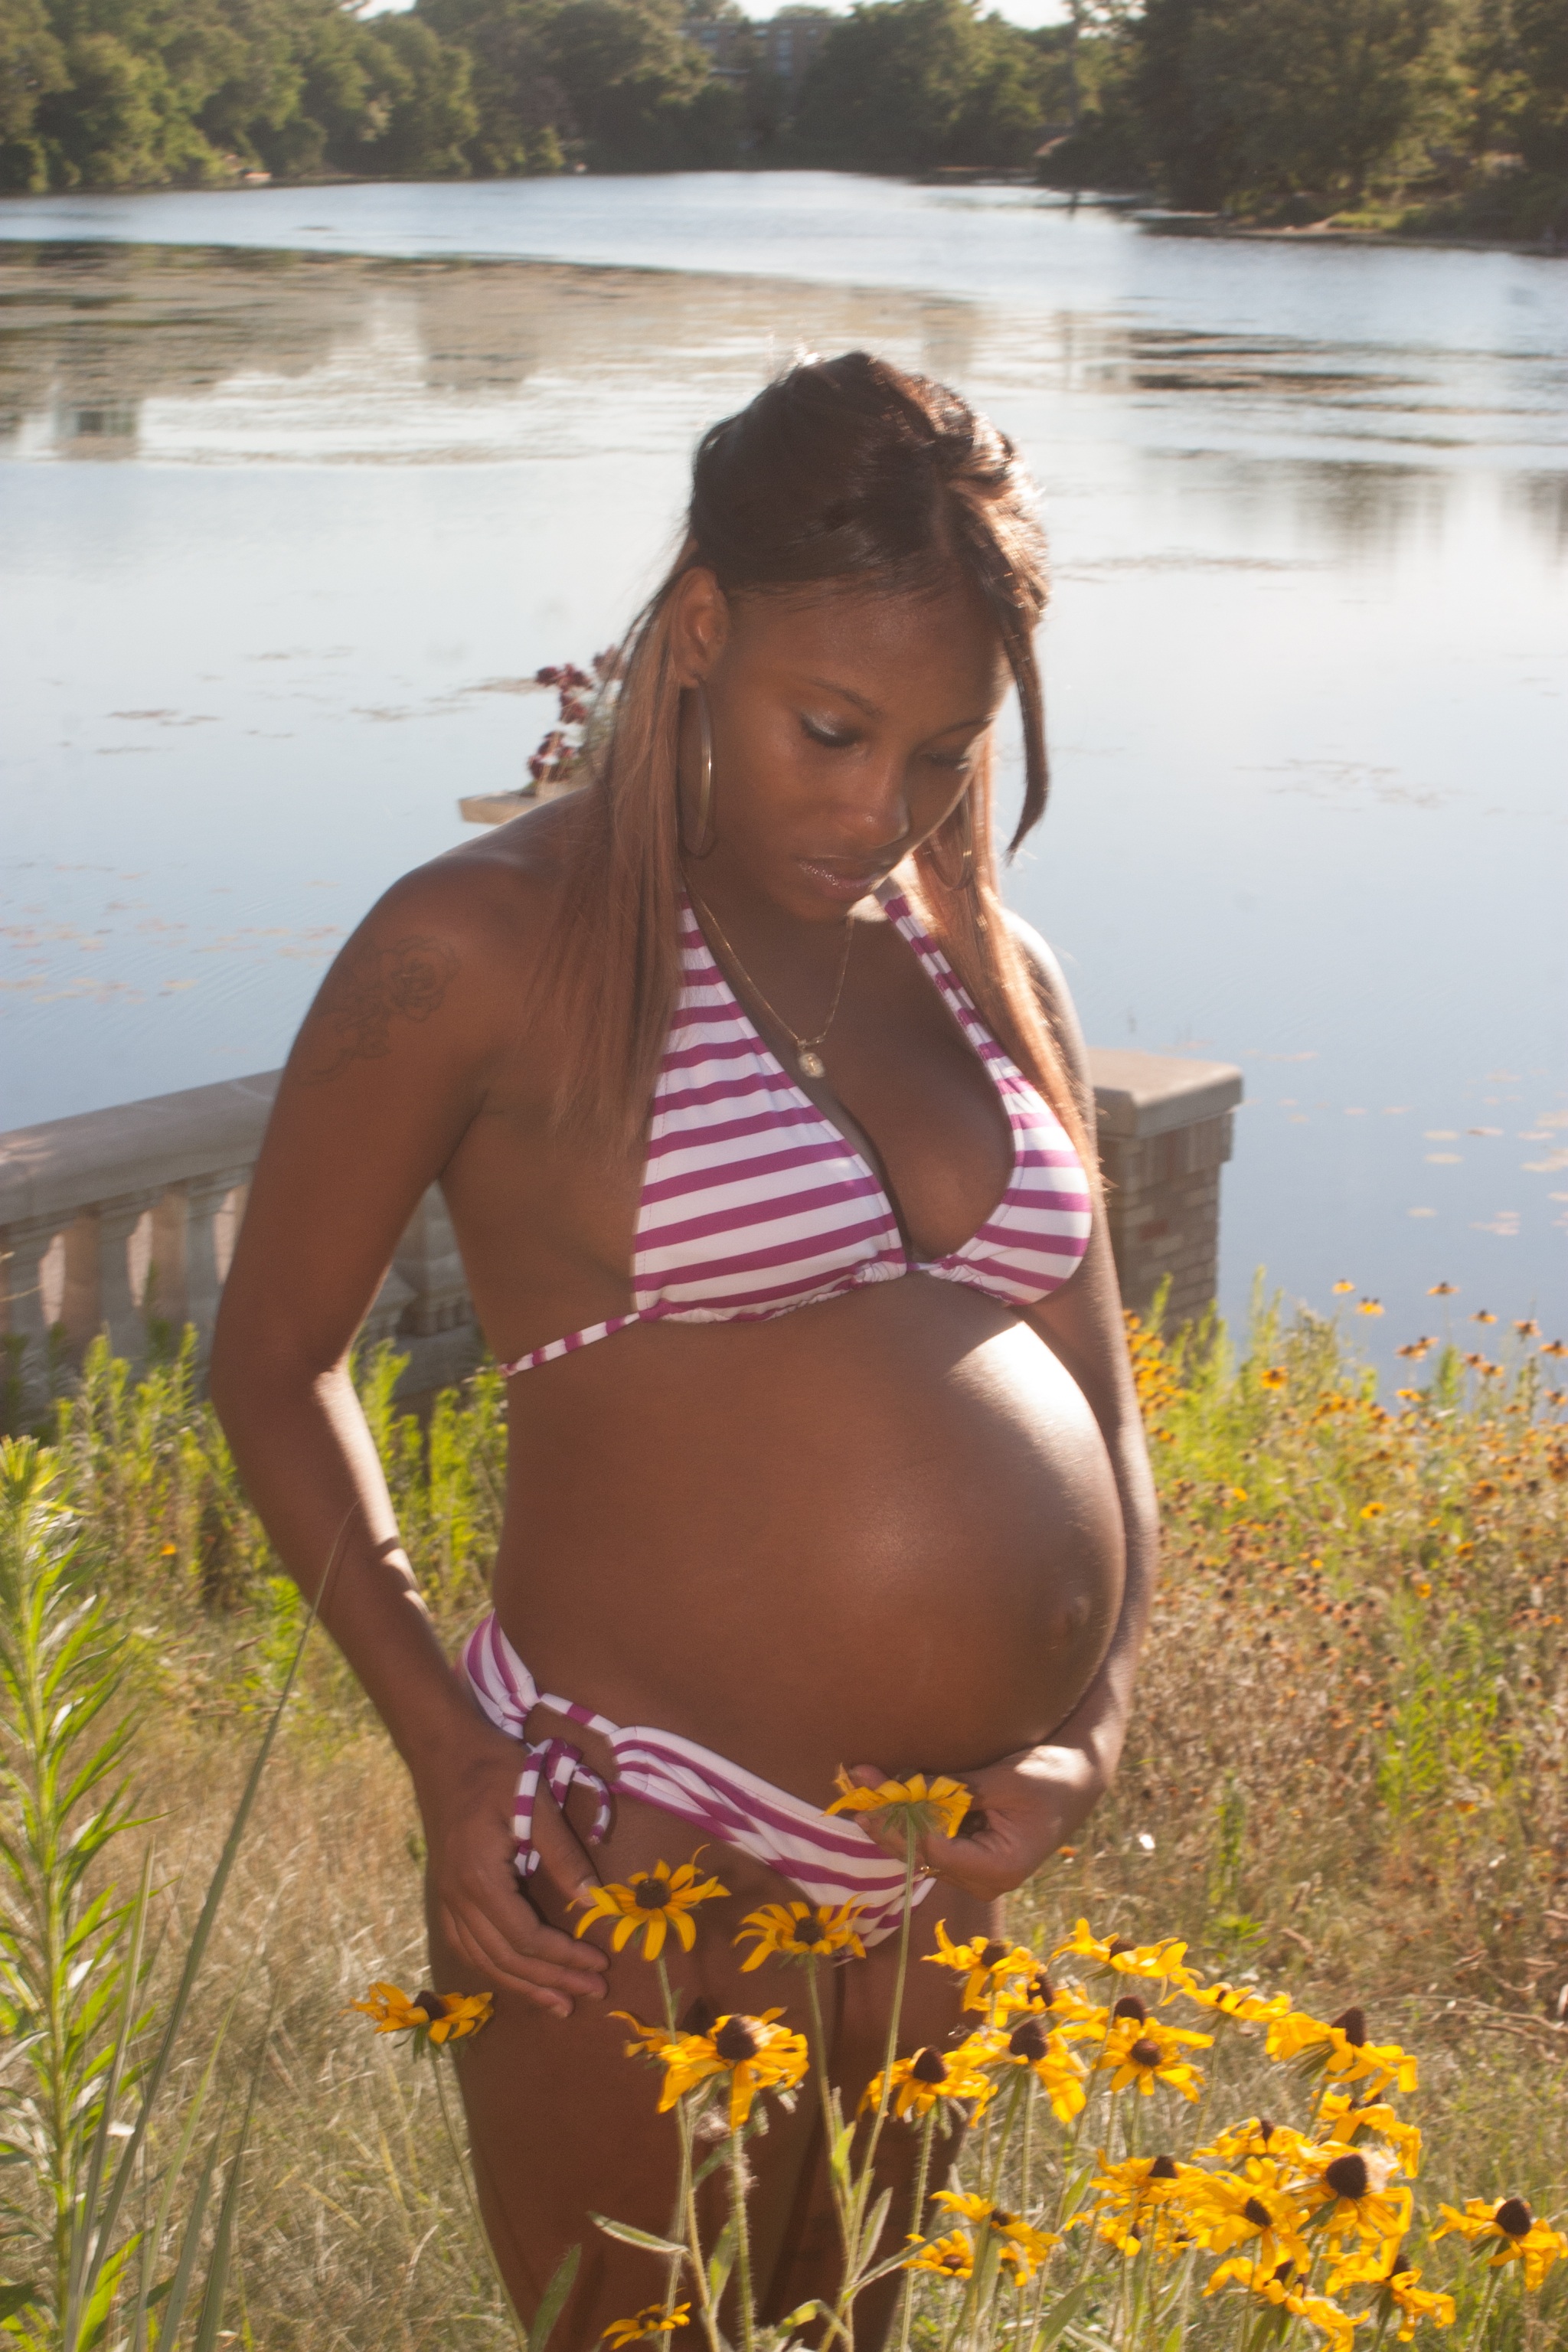
person, girl, woman, sunlight, flower, female, leg, love, model, spring, lady, baby, season, pregnancy, motherhood, maternity, mother, happy, pregnant, belly, beauty, habitat, expecting, stomach, expectant, bump, abdomen, photo shoot, tummy, natural environment